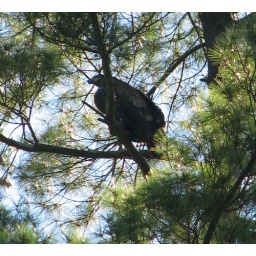
golden eagle in a tree behind our house at the river during fall migration